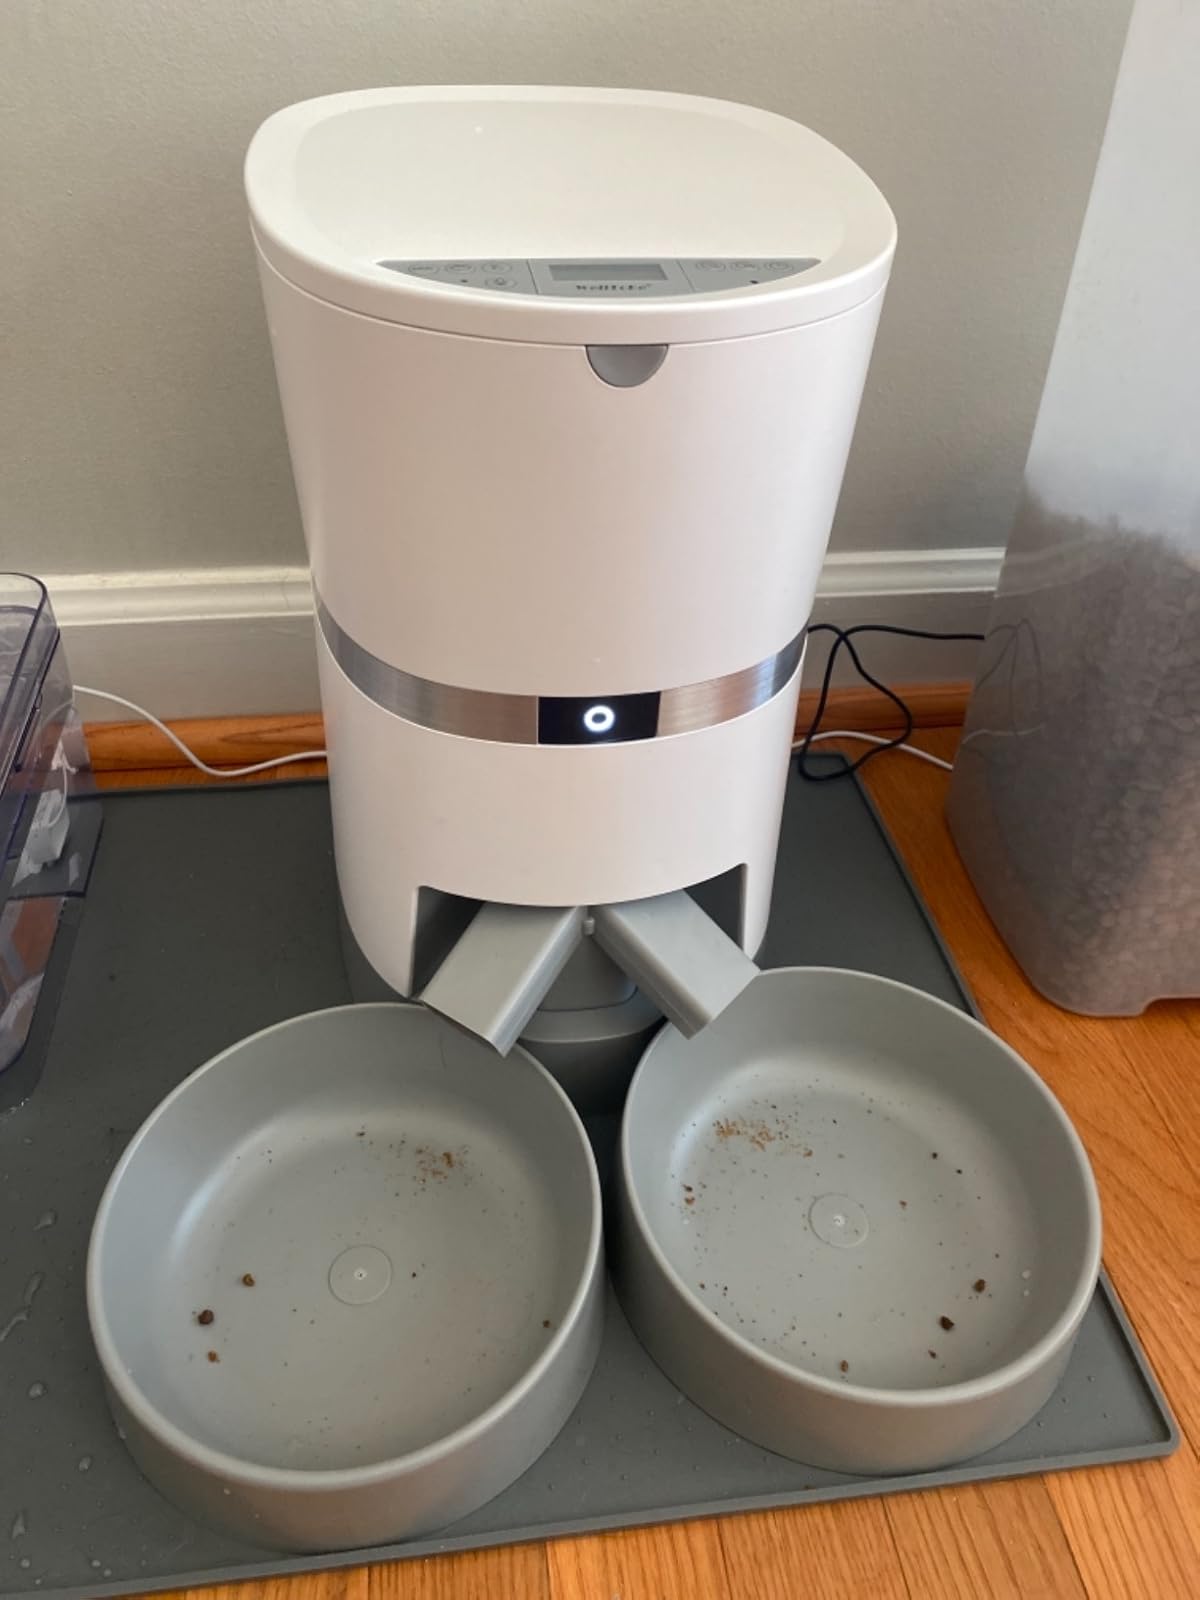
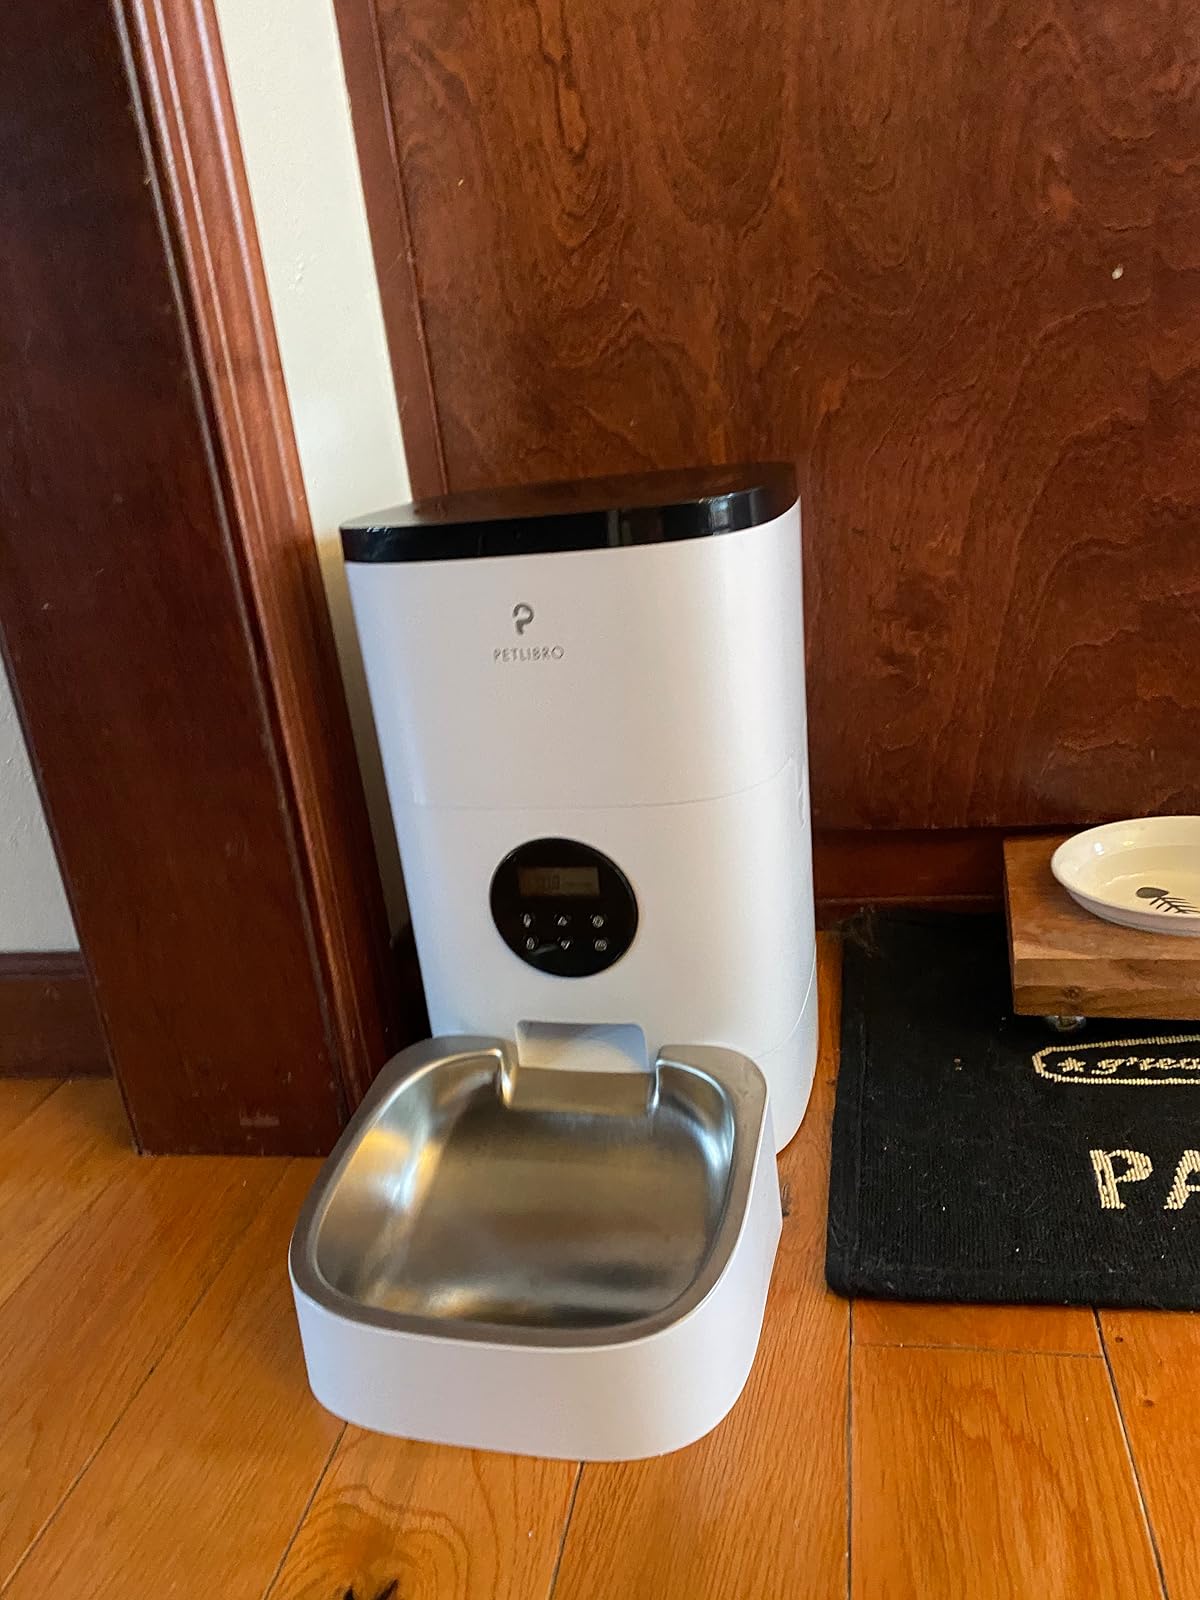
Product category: items_feeder
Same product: no